2014–15 FC Bayern Munich season

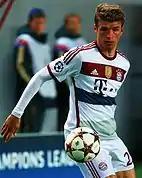
Thomas Müller playing against CSKA Moscow

Bayern were drawn into Group E with Manchester City, CSKA Moscow, and Roma. Bayern started their Champions League campaign on 17 September with a 1–0 win against Manchester City. Jérôme Boateng scored for Bayern after a slight deflection from Mario Götze. Medhi Benatia, made his official debut for Bayern, where he played for 85 minutes, completing 93% of his passes. During the match, Joe Hart "denied" Bayern with a "series of saves." The goal was Bayern's 800th goal in all European competitions. Bayern finished the matchday in second place. On matchday two of the group stage, on 30 September, Bayern defeated CSKA Moscow 1–0 with a goal from a penalty shot from Thomas Müller after Mario Götze was fouled by Mário Fernandes. The match had no supporters in the stadium because of racist behaviour of CSKA Moscow supporters. However, several Bayern supporters who made the trip to Moscow for the match saw the match from a skyscraper. This was the 100th win for Bayern in Champions League history. Bayern finished the matchday in first place. Then Bayern defeated Roma 7–1 on matchday three on 21 October. Bayern got two goals from Arjen Robben and a goal each from Mario Götze, Robert Lewandowski, Thomas Müller, Franck Ribéry, and Xherdan Shaqiri and Gervinho scored for Roma. Gervinho's goal ended Bayern's streak of 813 minutes without conceding a goal. The win was Bayern's biggest away win in Champions League history. Bayern finished the matchday in first place. In the return match against Roma, on matchday four, on 5 November, Bayern won 2–0 with goals from Franck Ribéry and Mario Götze. Ribéry opened the scoring in the 38th minute. Ribéry and David Alaba created a 2-on-1 situation on the left flank. Alaba passed the ball back to Ribéry who scored from the edge of the box. Götze scored the other goal in the 64th minute after Lewandowski pulled away from his marker and crossed the ball to him. Manuel Neuer had to pull off a "double save." Alaba picked up a knee ligament injury in the match. Bayern finished the matchday in first place, and with the win, Bayern clinched top spot in Group E. This was Bayern's quickest path to the knockout round to date. Bayern also became the first German club to win the Group with two matches to spare. Then on matchday five, on 25 November, Manchester City defeated Bayern 3–2. Xabi Alonso and Robert Lewandowski scored for Bayern and Sergio Agüero scored three goals from Manchester City. Agüero scored the opening goal from the penalty spot. Medhi Benatia was sent-off on the play that led up to the penalty shot. The following day, he received a one-match ban for the red card. Alonso equalised when he scored from a free kick in the 40th minute. Five minutes later, Lewandowski scored to give Bayern a 2–1 lead. Stevan Jovetić picked out an Alonso pass and then passed it to Agüero, who scored in the 85th minute. Then Agüero scored in stoppage time to give Manchester City a 3–2 lead. On 10 December, Bayern finished the group stage with a 3–0 win against CSKA Moscow with goals from Thomas Müller, Sebastian Rode and Mario Götze. Müller opened the scoring in the 18th minute from the penalty spot. This was his record-breaking 24th goal in UEFA Champions League for Bayern. Rode and Götze rounded out the scoring in the 84th and 90th minutes. Gianluca Gaudino played in his first UEFA Champions League match.